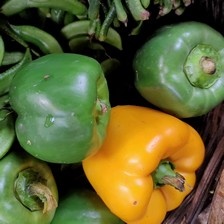
Label: capsicum